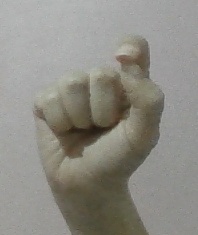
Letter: fa